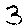
Label: 3